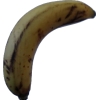
Label: banana